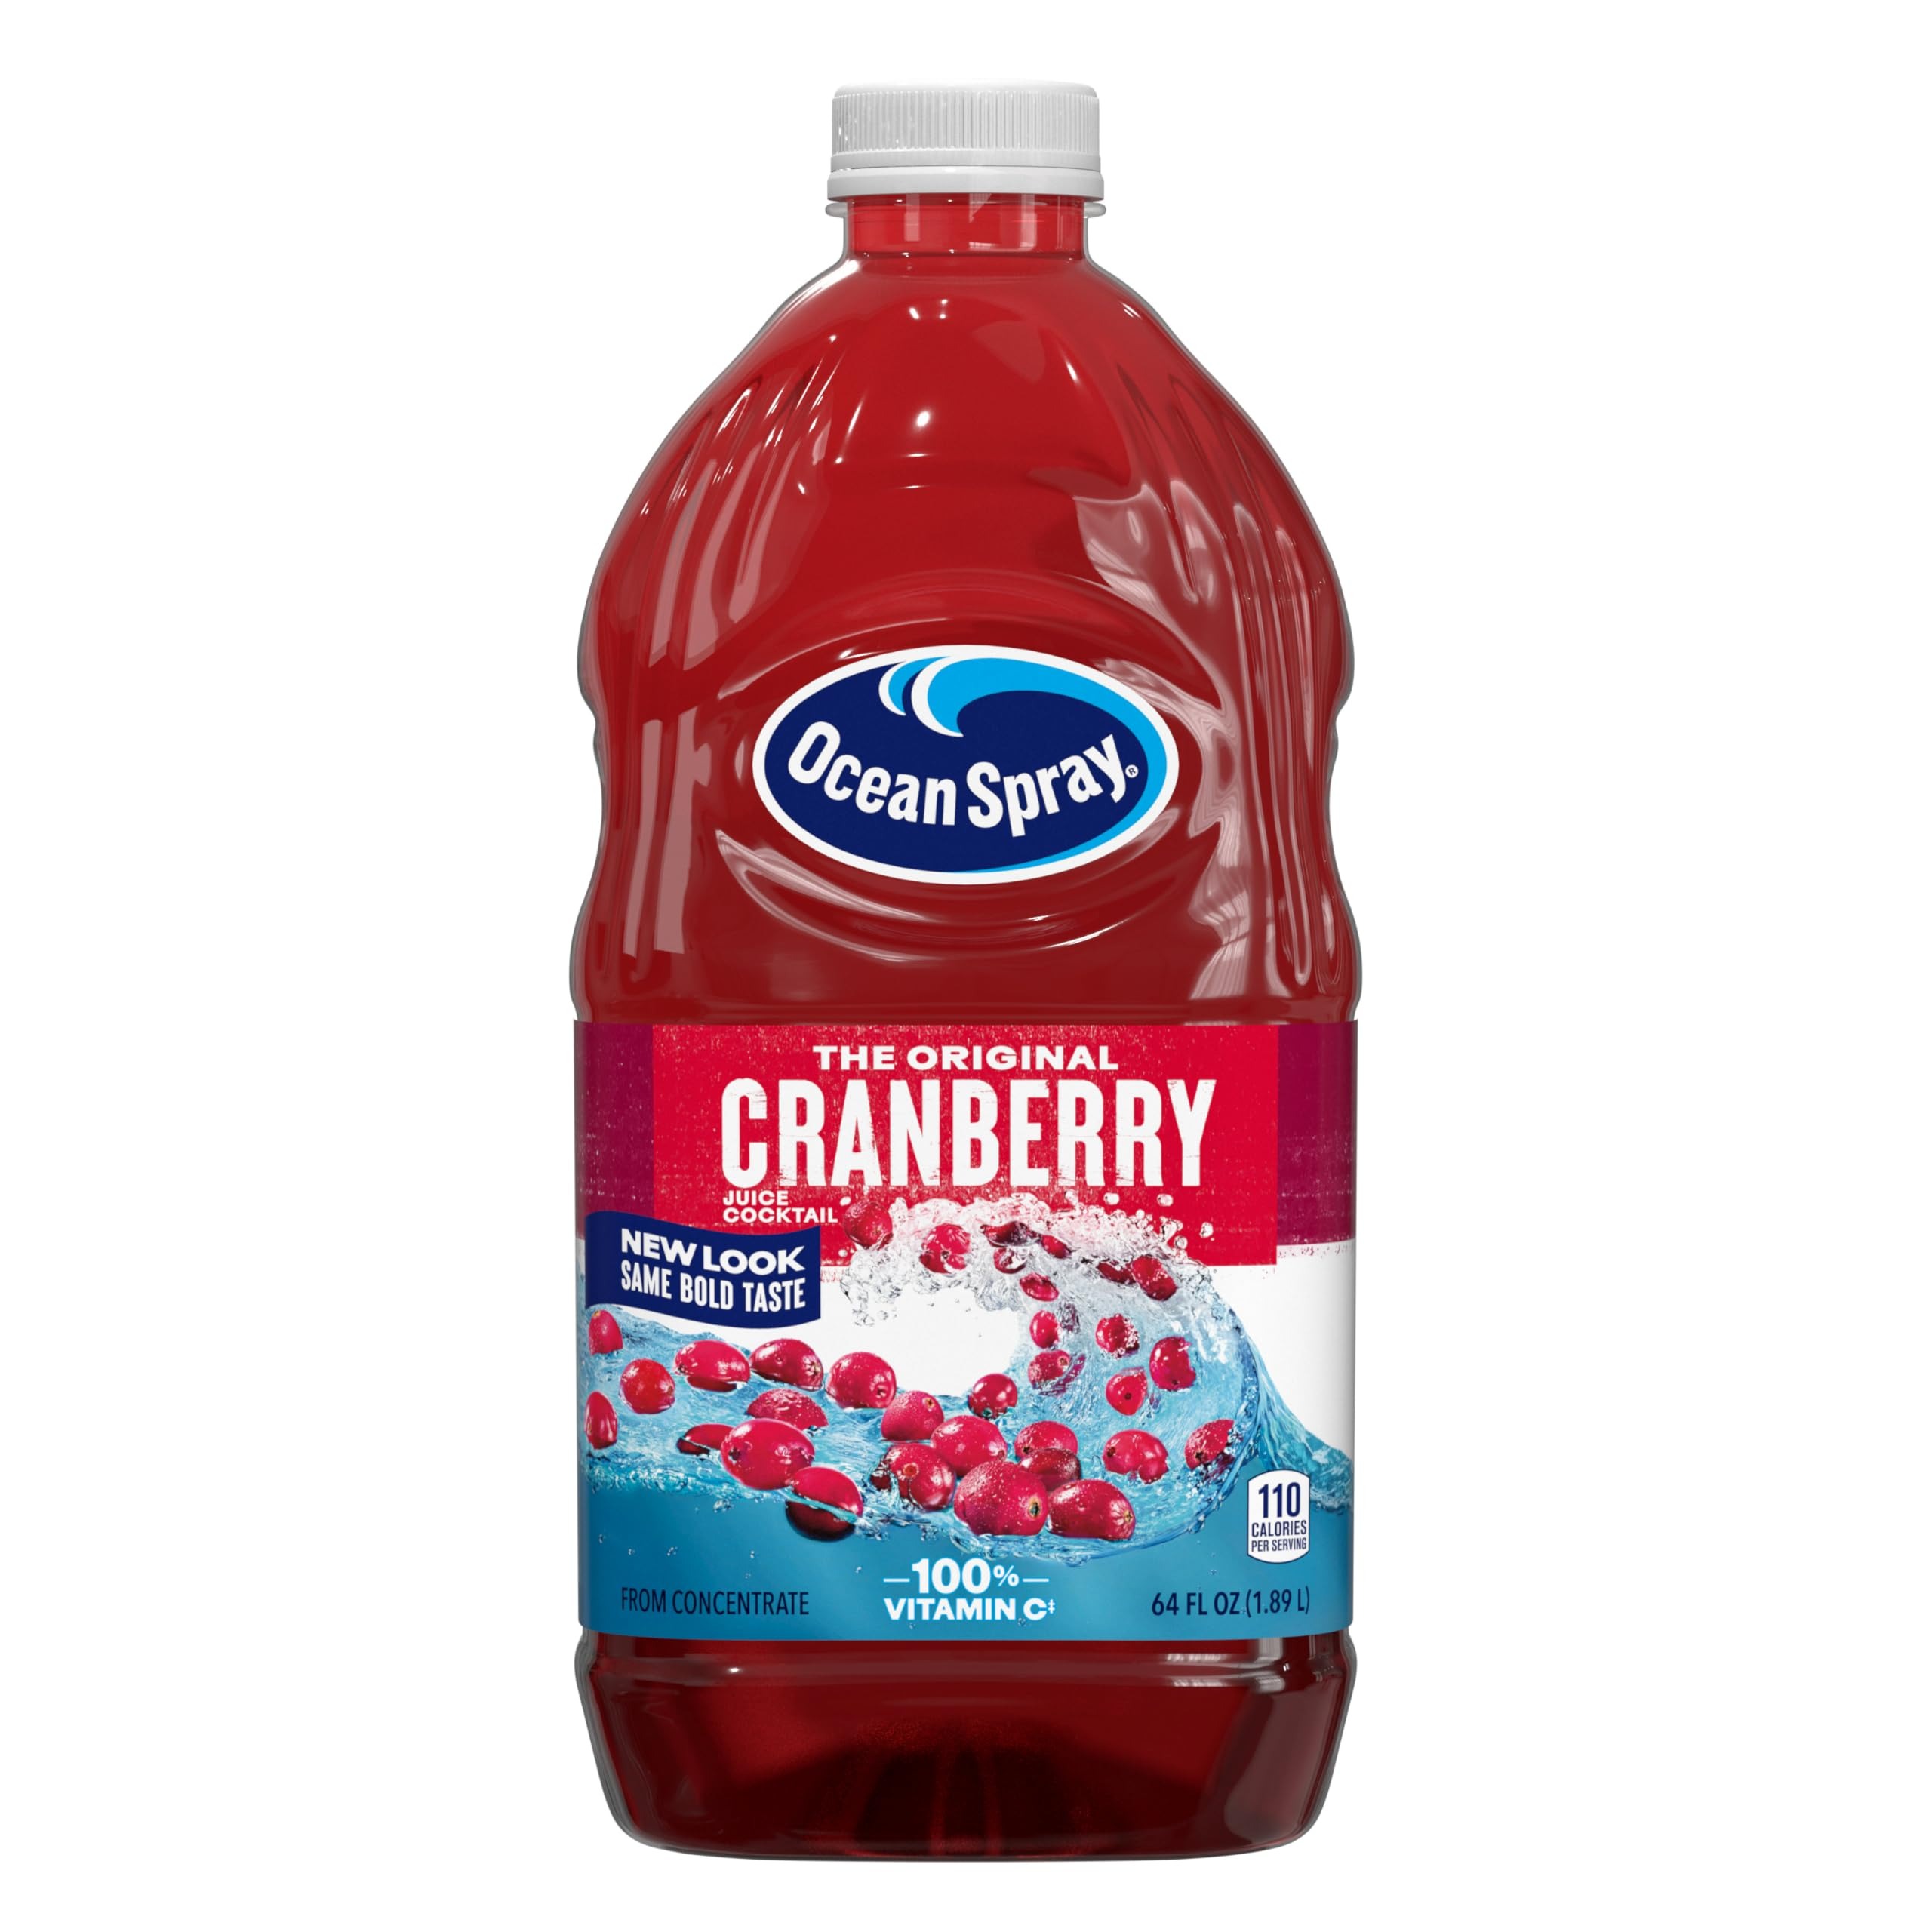
Item Name: Ocean Spray® Cranberry Juice Cocktail, 64 Fl Oz Bottle (Pack of 8)
Bullet Point 1: Included - Eight (8) 64 fl oz bottles of Ocean Spray Cranberry Juice Cocktail
Bullet Point 2: Just Good Stuff - Made from real fruit juice concentrate and no high fructose corn syrup, this beverage has only the good stuff for cranberry goodness
Bullet Point 3: Uncanny Nutrition - 100% of your recommended daily value of vitamin C per 8 fl oz serving
Bullet Point 4: Endless Possibilities - Get creative mixing Cranberry Juice Cocktail into alcoholic beverages, use it as the star in baked goods or enjoy it on its own
Bullet Point 5: Maverick Mission - Ocean Spray believes in the power of the mighty cranberry; Born Tart. Raised Bold.
Value: 512.0
Unit: Fl Oz

Price: 4.24